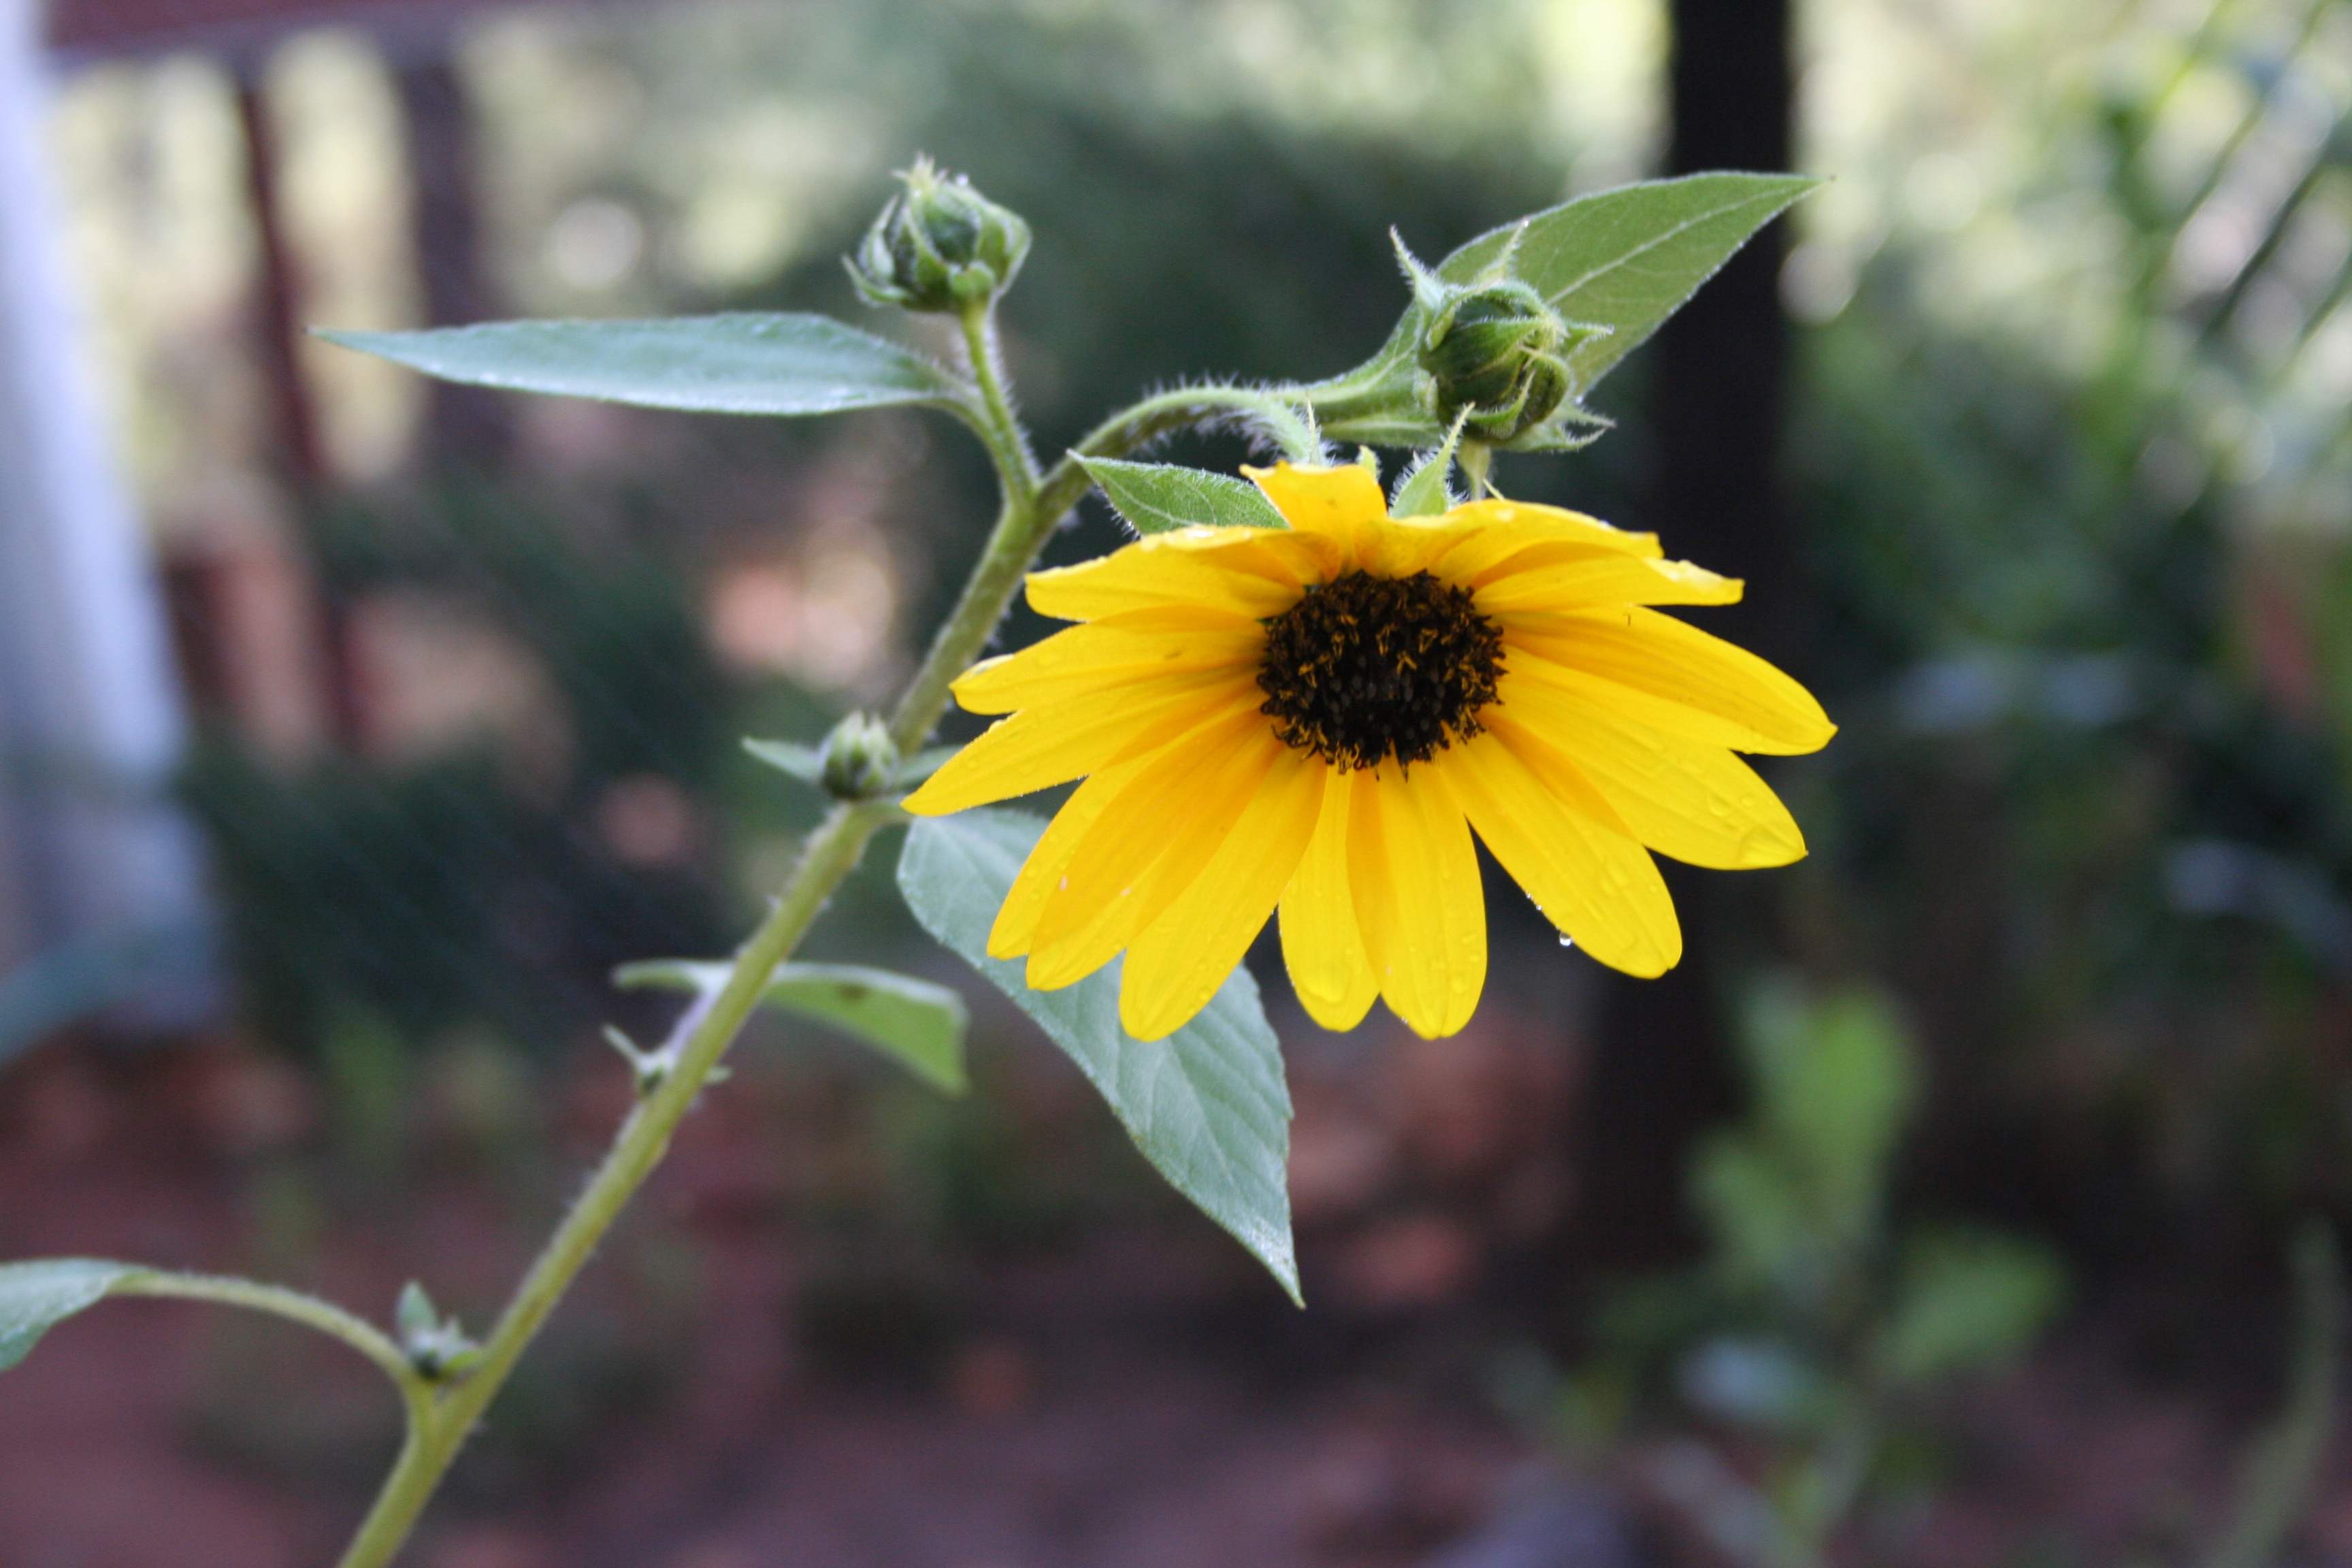
nature, plant, flower, petal, botany, yellow, flora, sunflower, wildflower, strawberryaz, macro photography, flowering plant, daisy family, annual plant, plant stem, land plant